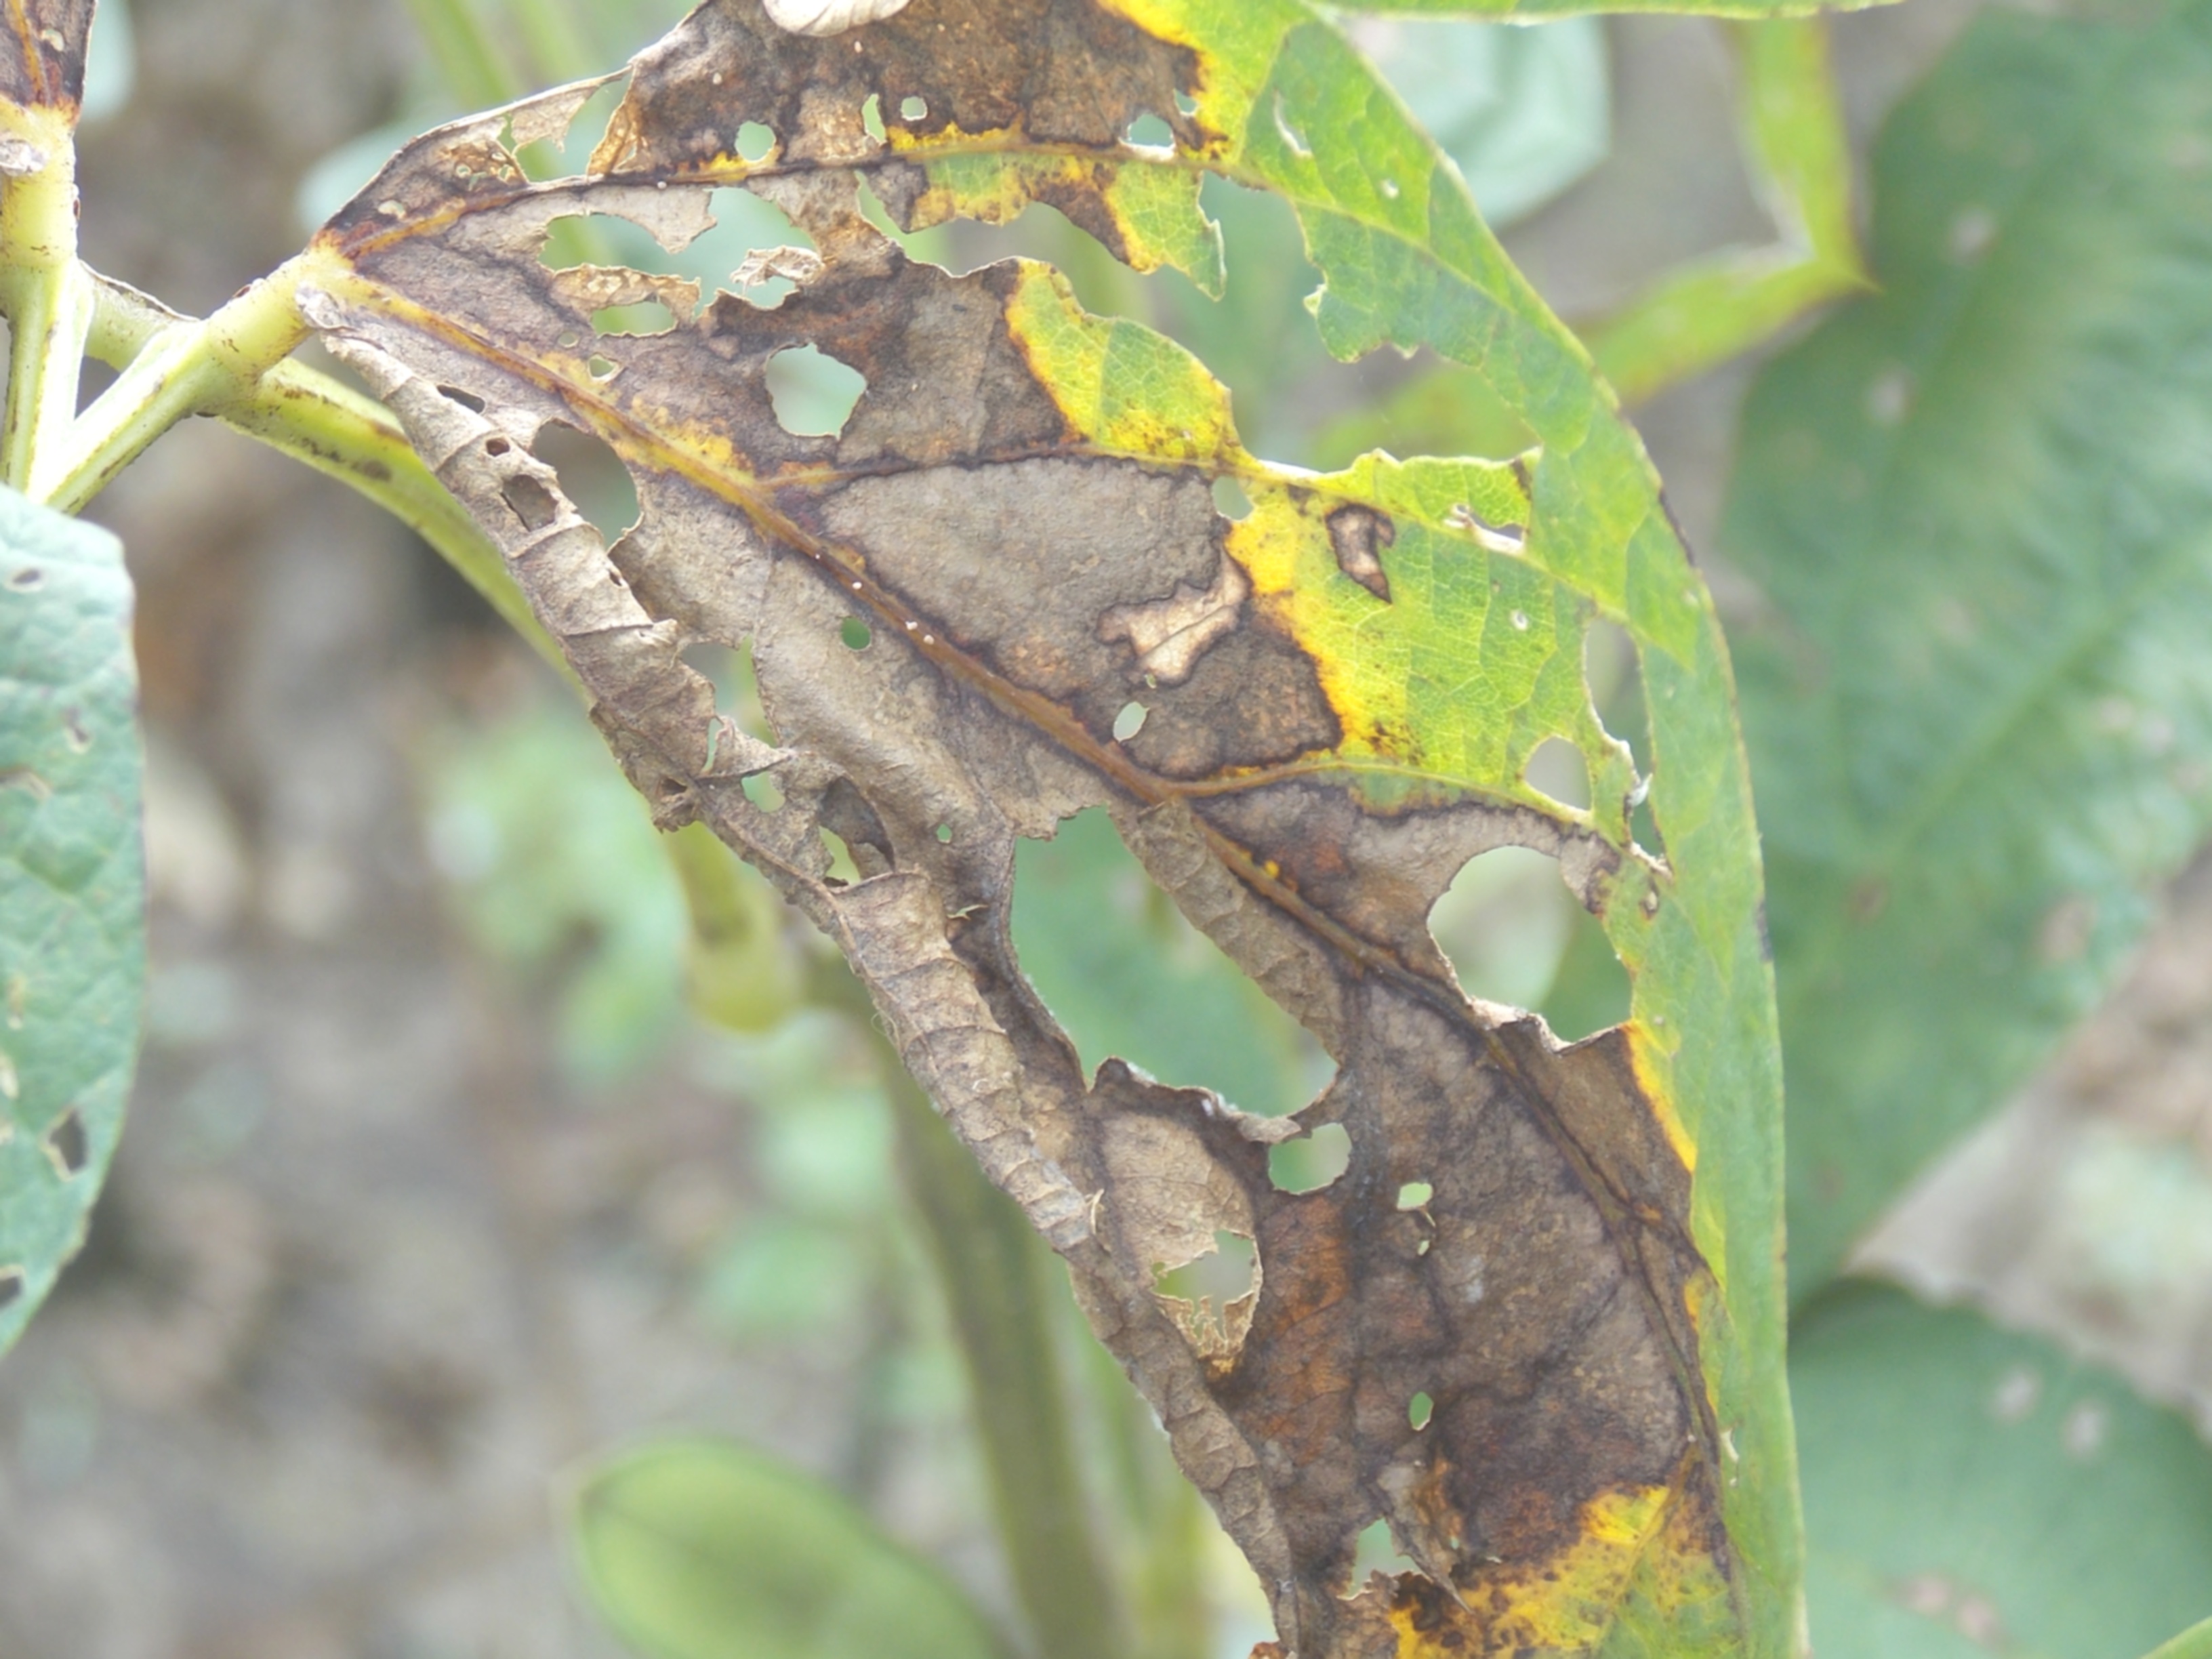
Label: Disease